Question: What is the woman holding?
Tambaya: Me matar take riƙe da?
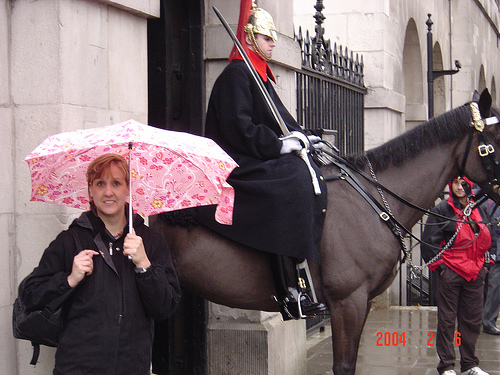
Answer: A pink umbrella.
Amsa: Lema launin pink.